Mr. Met

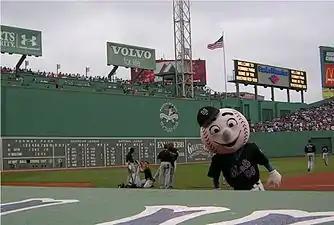
Mr. Met at Fenway Park

In a 2003 This is SportsCenter ad, when the show ends, everyone rushes out of the studio, creating a massive traffic jam. It then shows Mr. Met and Lady Met driving home on the freeway (with the Met children in the back), with Lady Met subtitled as saying they were glad to get out early. The New York Mets theme song, "Meet the Mets", is on their car radio. (A shorter version with just the Mets family has Mrs. Met accusing Mr. Met of making eyes at one of the female ESPN sportscasters.)